Joe Lizura

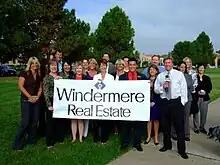
Joe Lizura Live Shot August 2009

In June 1988, Lizura left KCRA and moved to Cincinnati, Ohio where he became the weekend weathercaster for WLWT-TV, the NBC affiliate, working alongside Jerry Springer who was the primary news anchor at that time. 12 months later, in 1989, Lizura was offered a weathercaster position in San Diego, California with NBC affiliate KNSD-TV, which became the NBC owned and operated television station in 1996. Lizura worked on-air with KNSD-TV from 1989 to 2006. In 2007, Joe Lizura began working as the morning weathercaster for KUSI-TV, the independent television station in San Diego (2007–2011).